Wolseley 4/50

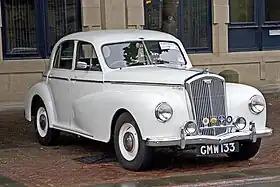
Wolseley 6/80

The Wolseley 4/50 and similar 6/80 were Wolseley Motors' first post-war automobiles. They were put into production in 1948 and were based on the Morris Oxford MO and the Morris Six MS respectively. The 4-cylinder 4/50 used a 1476 cc version of the 6/80 engine, while the 6/80 used a 2215 cc straight-6 single overhead cam.